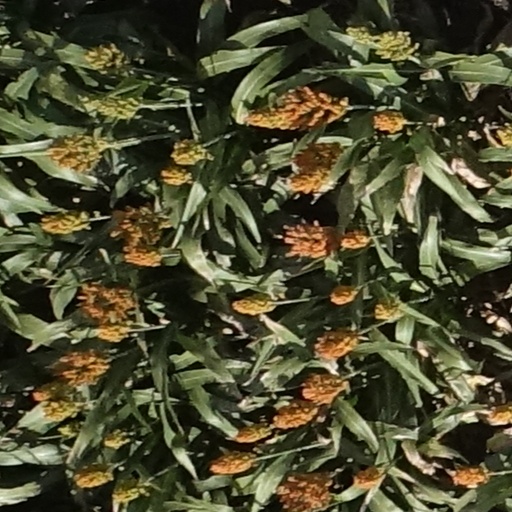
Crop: sorghum